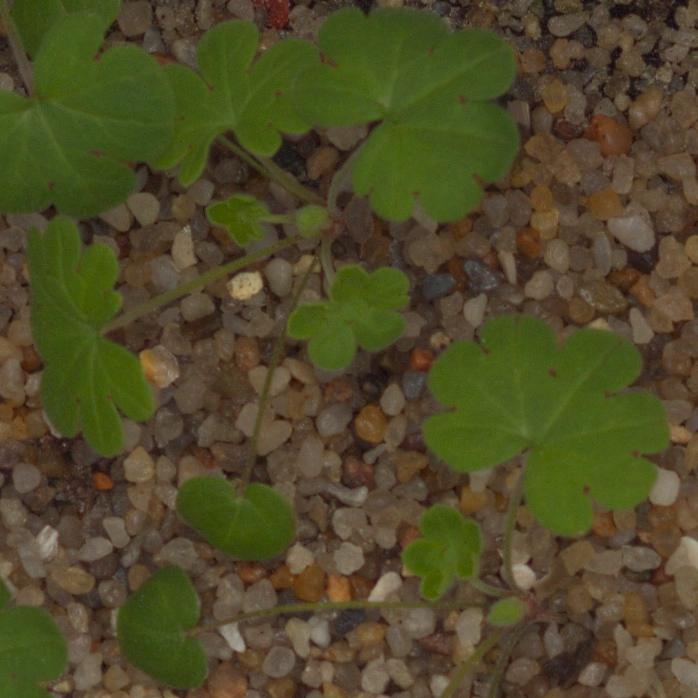
Label: smallflowered_cranesbill